Armand Fresneau

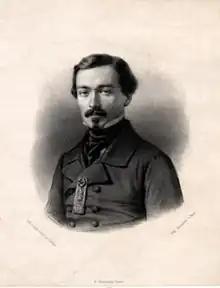
Armand Fresneau in 1848

Armand Félix Fresneau (5 January 1823 – 13 November 1900) was a French politician. He was a deputy in the French Second Republic and again in the French Third Republic, and then was a Senator until his death. He was a right-wing supporter of the Catholic Church and of the Bourbon pretenders to the throne of France.